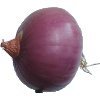
Label: Onion Red Peeled 1